Graziella (1926 film)

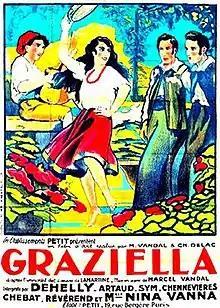

Graziella is a 1926 French silent drama film directed by Marcel Vandal and starring Suzanne Dehelly, Antonin Artaud and Raoul Chennevières. It is an adaptation of the 1852 novel "Graziella" by Alphonse de Lamartine.